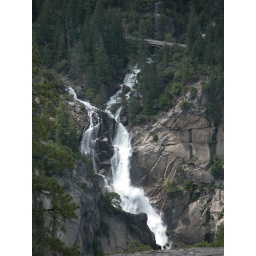
A waterfall you can see from Inspiration Point. That's highway 120 going over the bridge